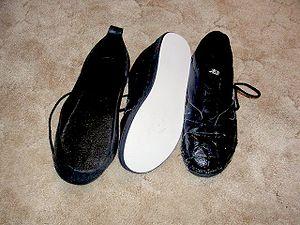
Le curling est un sport de précision pratiqué sur la glace avec des pierres en granite, taillées et polies selon un gabarit international. Le but est de placer les pierres le plus près possible d'une cible circulaire dessinée sur la glace, appelée la maison.